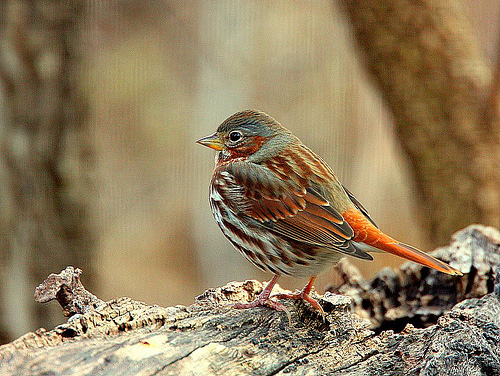
a tiny bird that has gray and red around the eyes, with a orange and brown tail.
this is a white and brown bird with orange wings and a pointy beak.
the bird is small and round with an orange tail feather and orange tarsals.
the bird has a grey, brown and orange color all over it's body.
colorful bird with orange and black wing bars, grey crown and short orange beak.
the bird has burnt orange wingbars and tail with a small yellow beak.
this particular bird has a small bill with white and gray stripes and orange bottom
this is a gray and brown streaked bird with a small head and a yellow pointed beak.
this bird is orange and mixed brown in color, with a stubby beak.
a short and stout bird, with orange feet, a yellow bill, and specks of orange, gray, and brown throughout its wings and tail.
Species: Fox Sparrow